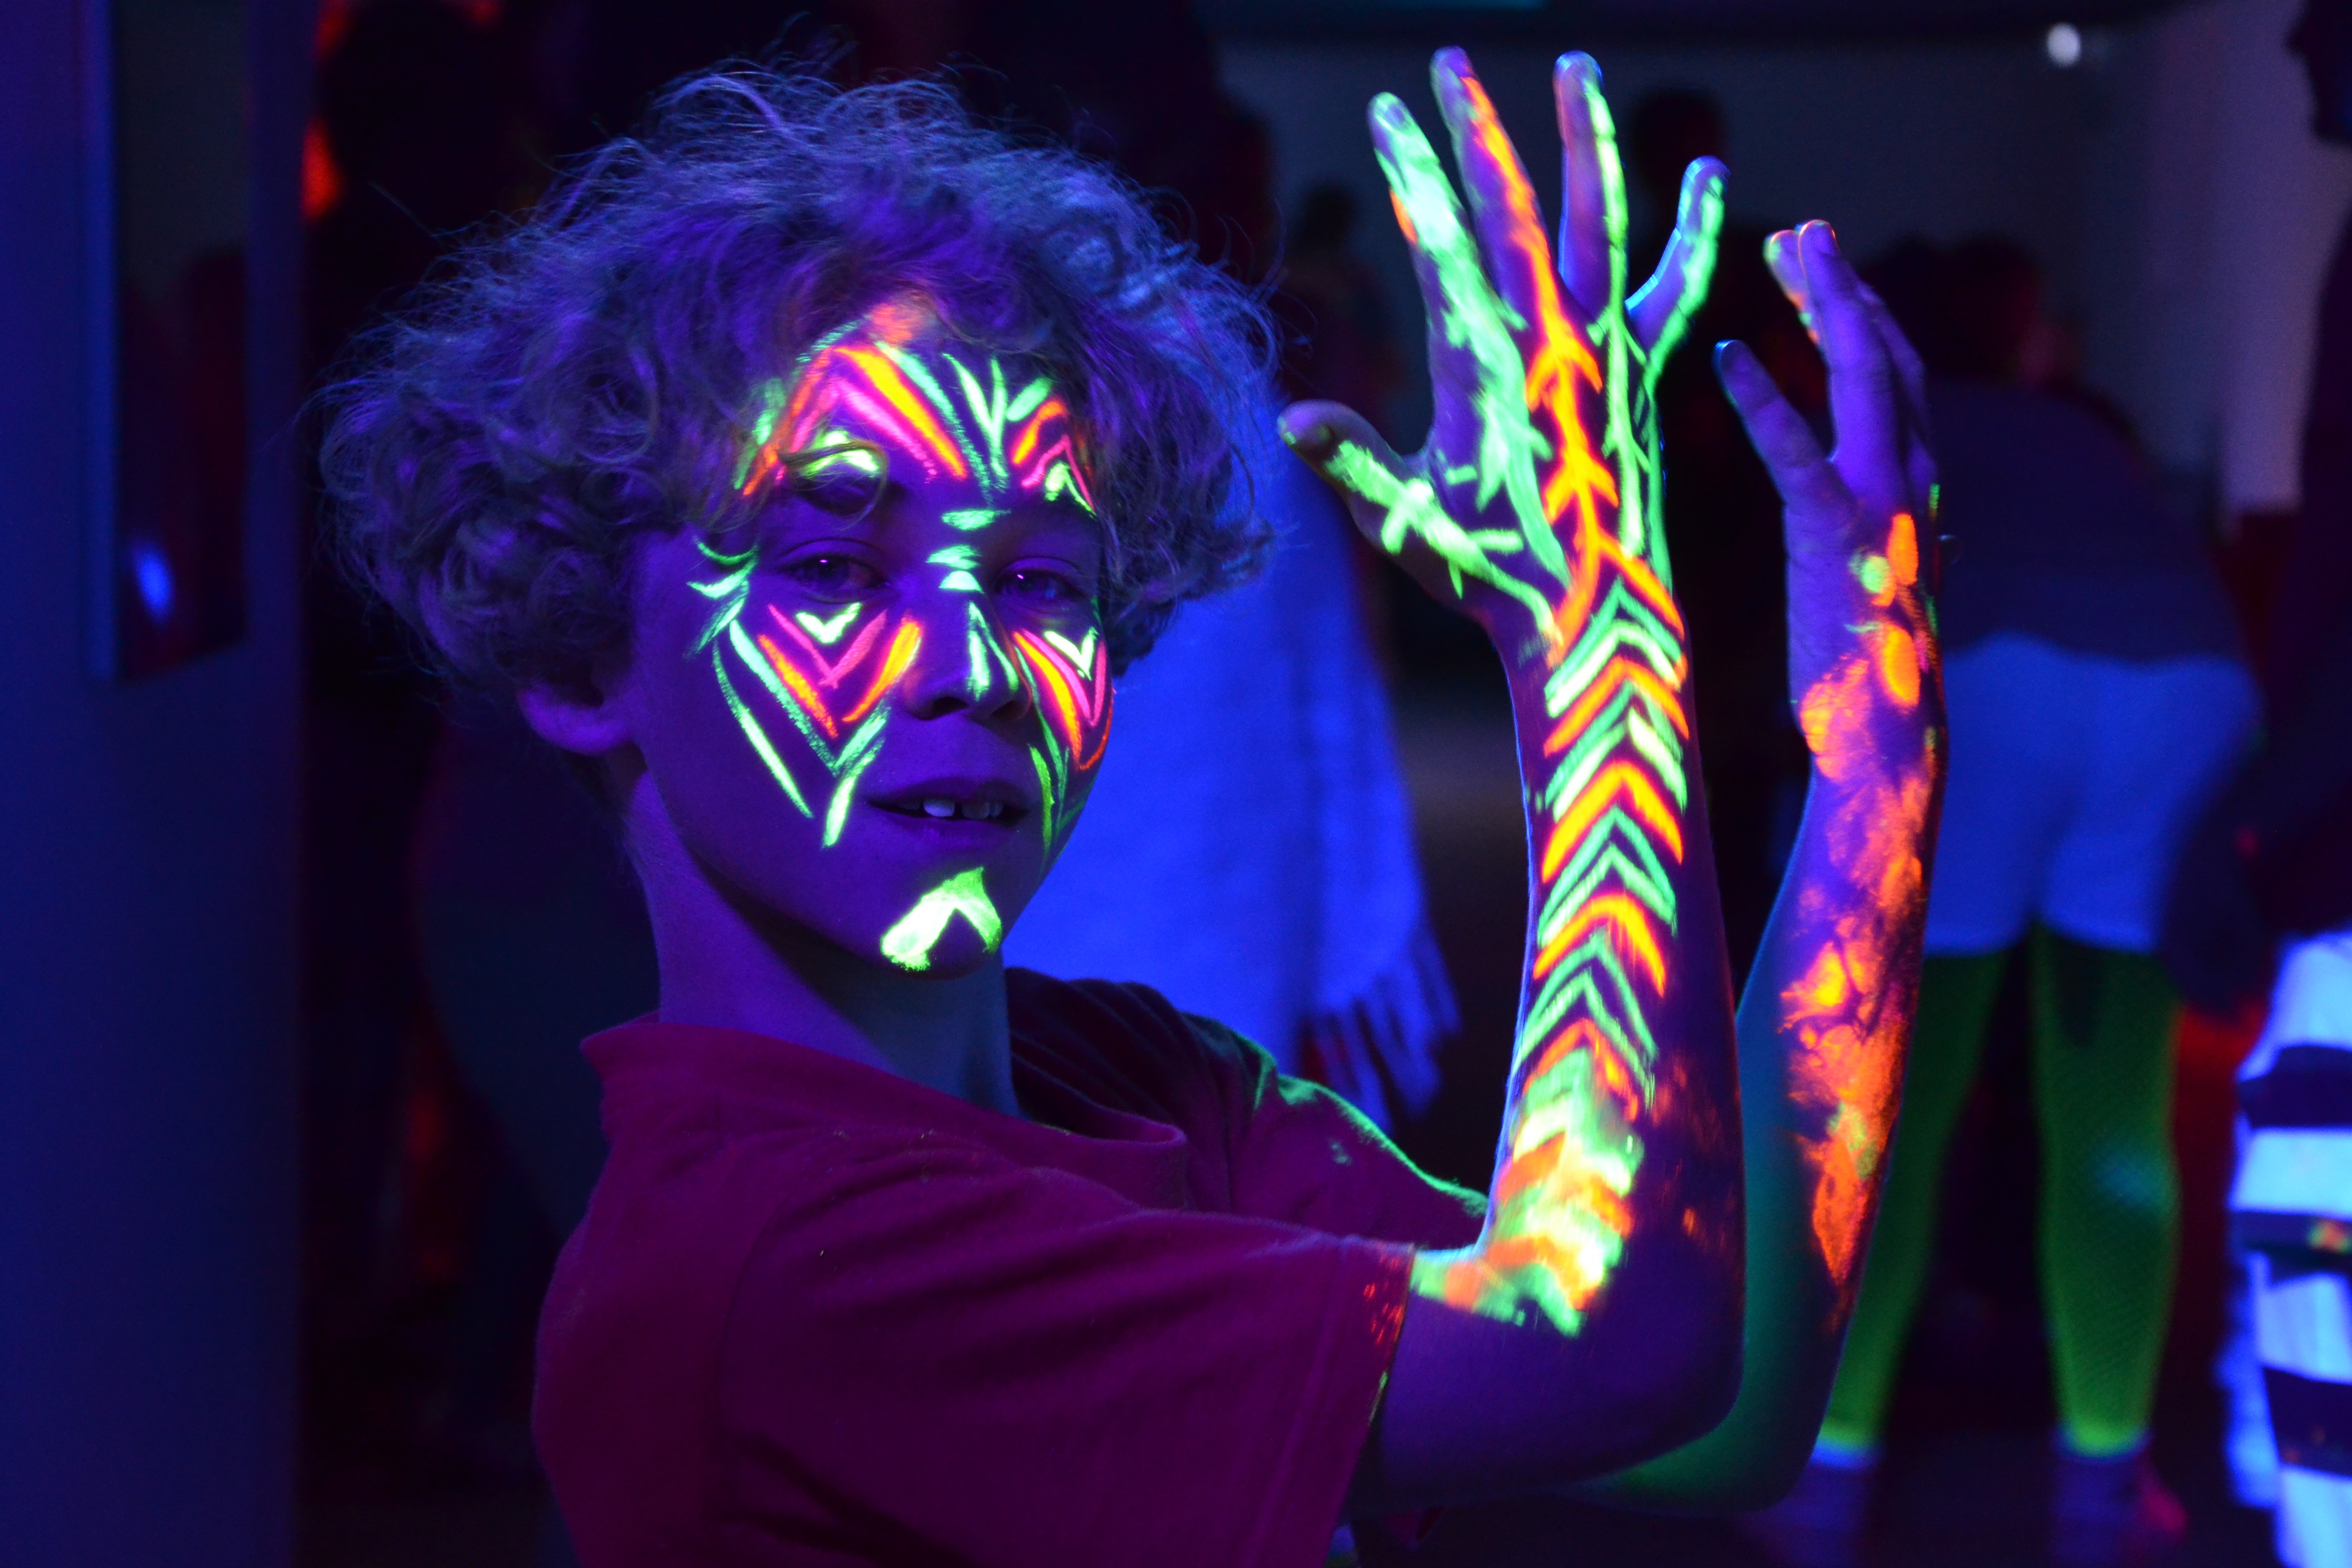
color, child, blue, rave, performance art, festival, stage, colors, performance, multicolor, fluo, musical theatre